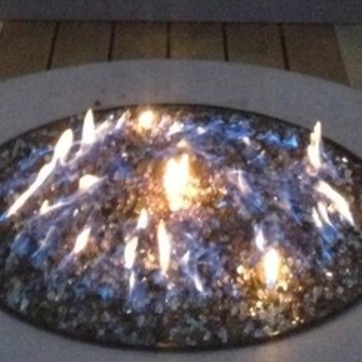
Material: other